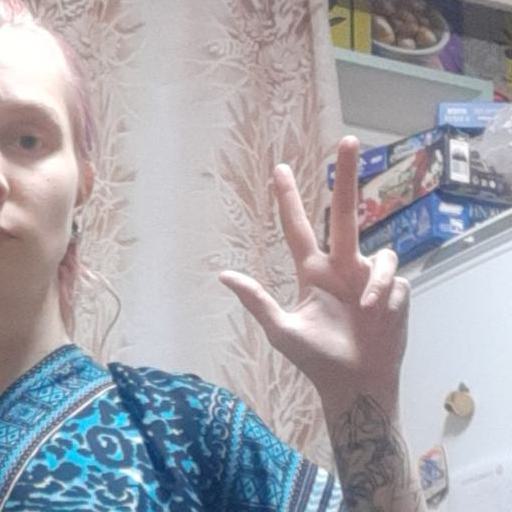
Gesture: three2